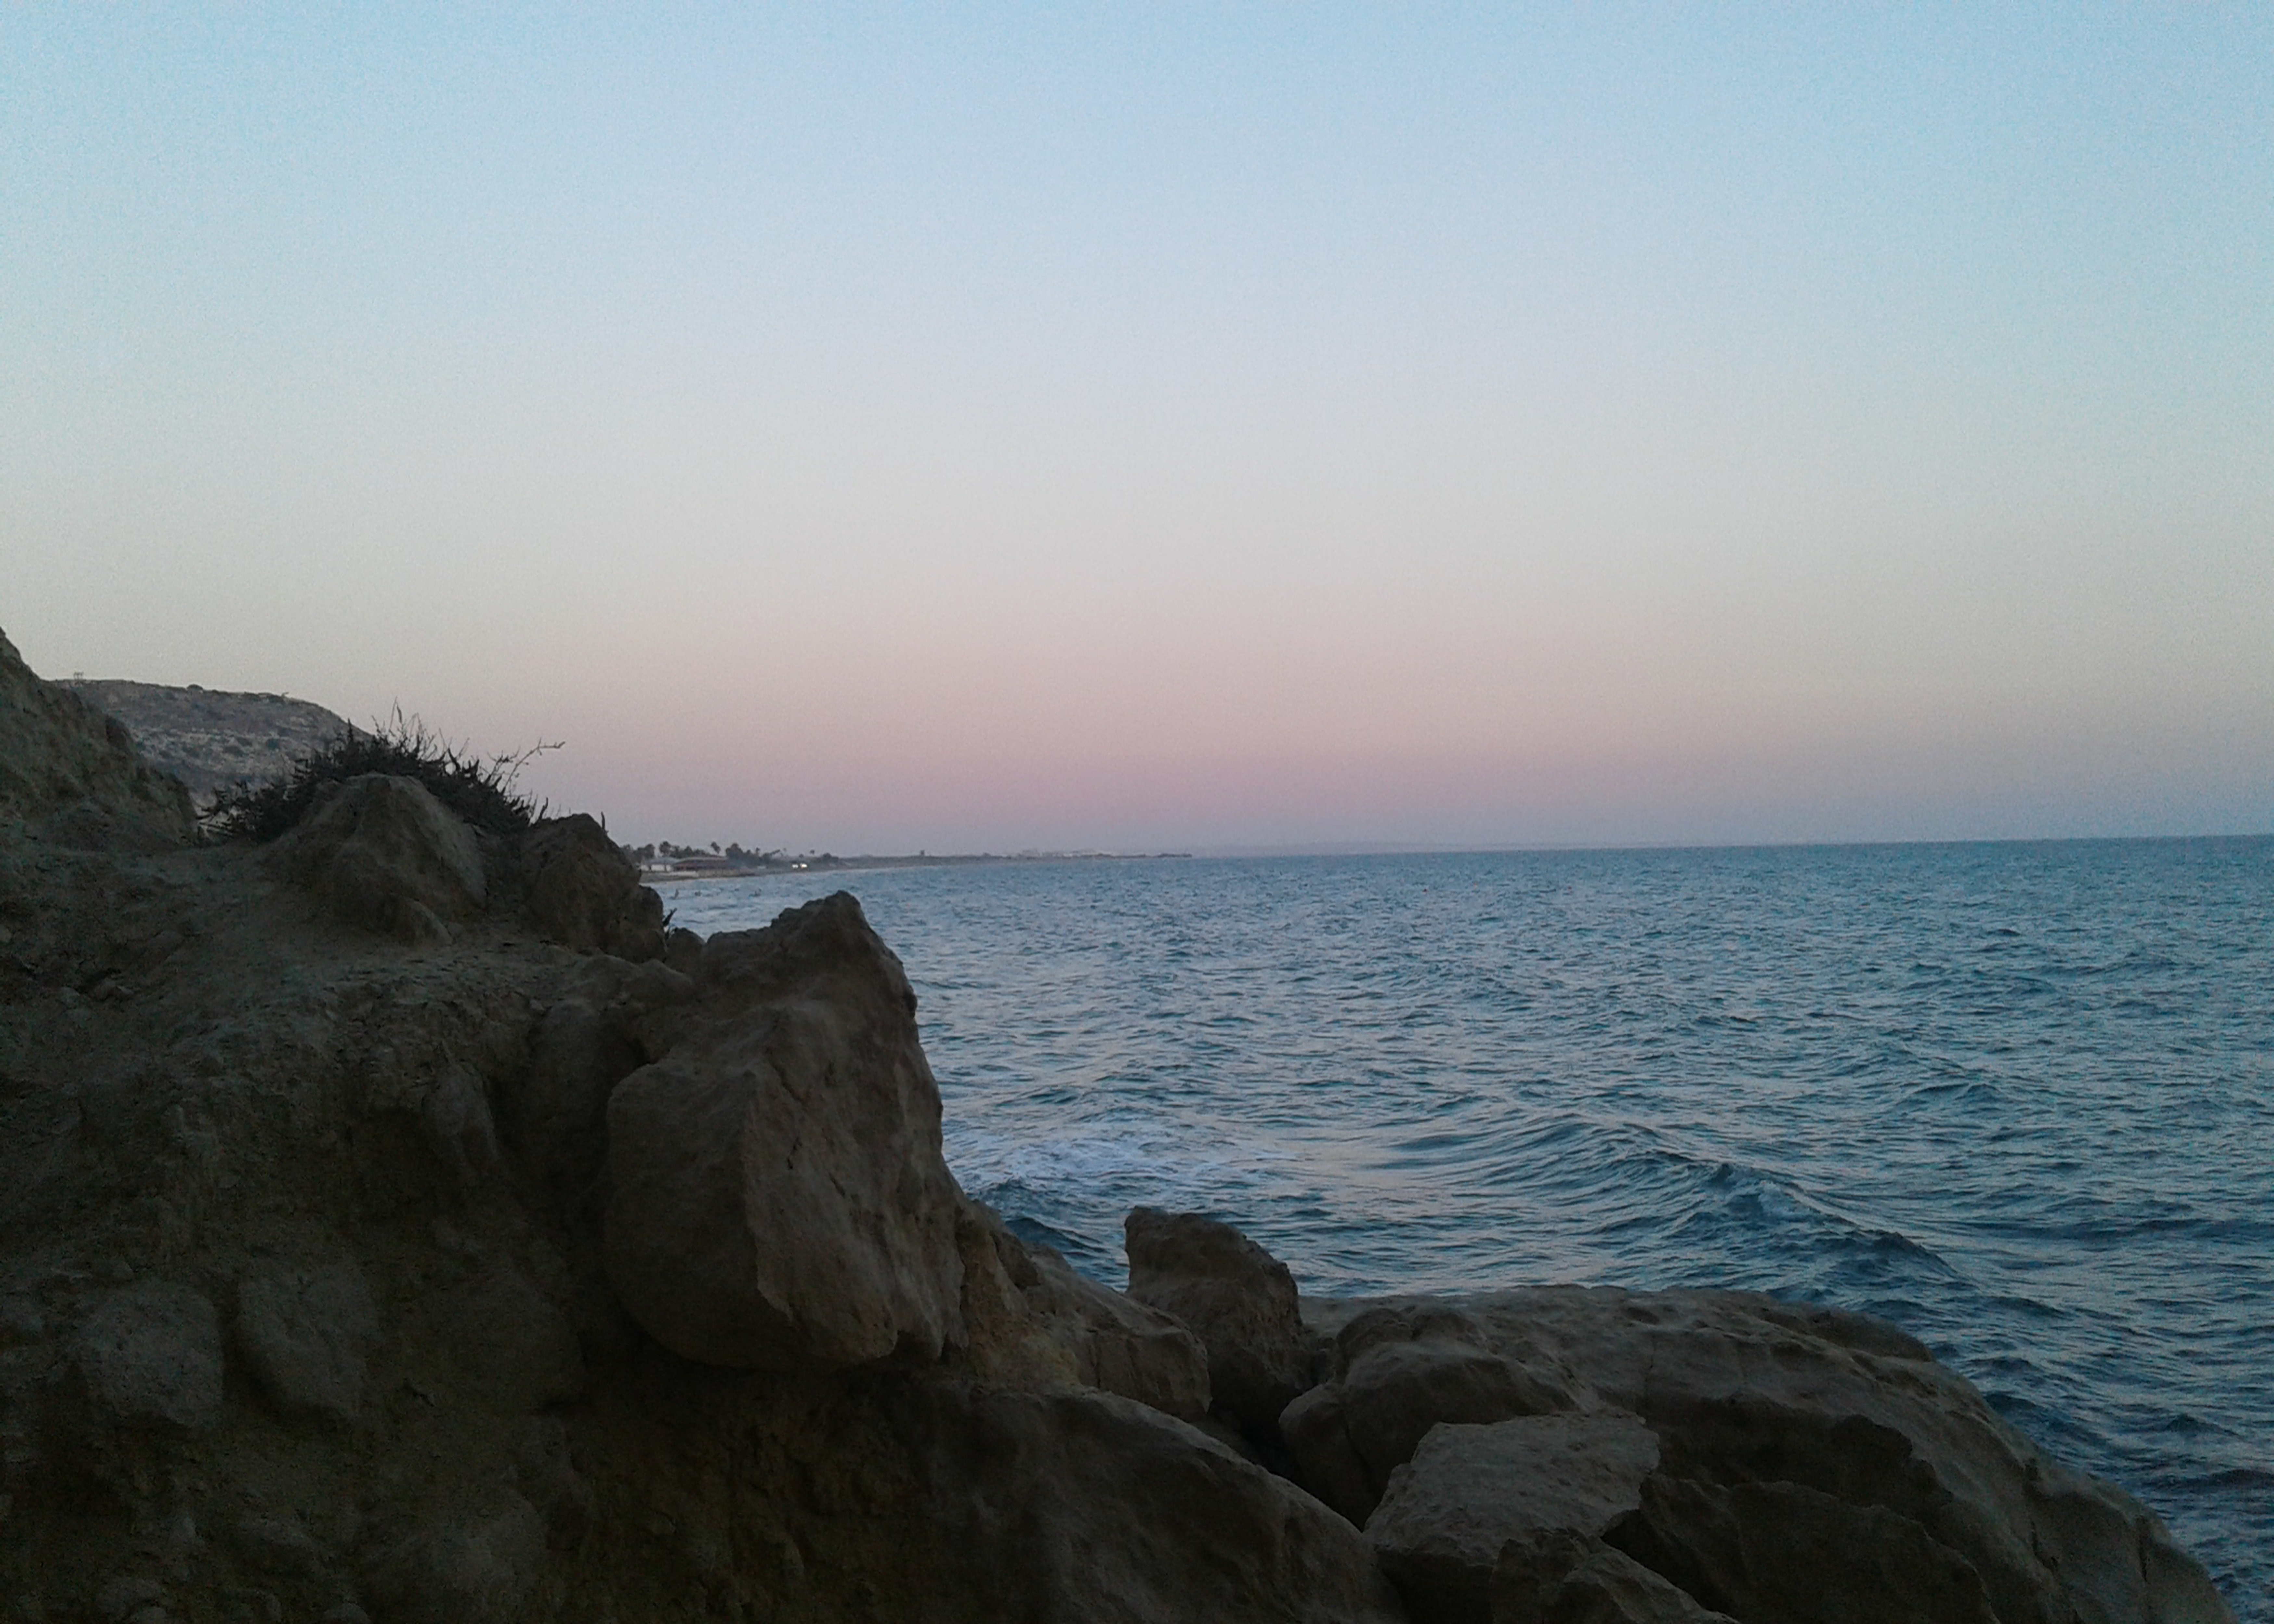
sky, sea, rocks, rocky, water, blue, coastal and oceanic landforms, cloud, bedrock, landscape, horizon, wind wave, headland, lake, sunset, klippe, dusk, rock, sunrise, outcrop, sound, evening, coast, wave, cape, wood, ocean, tree, cliff, bay, dawn, wind, skerry, promontory, inlet, escarpment, afterglow, vacation, hill